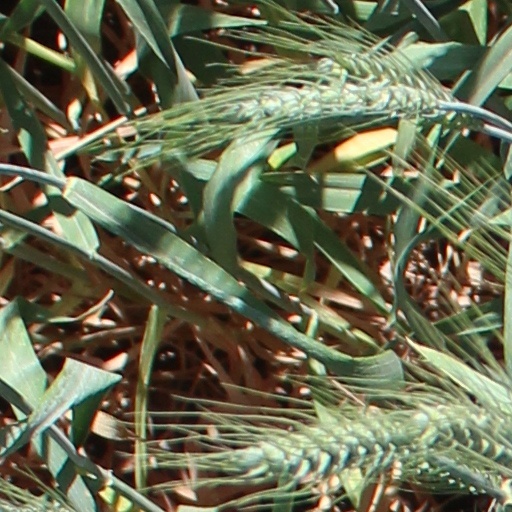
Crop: wheat